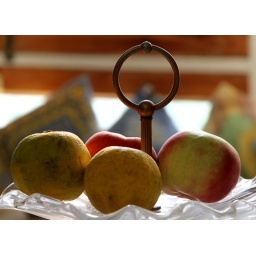
The fruit bowl caught in some good morning backlight from the window and the backdrop of the cushions on the window sill